Staryi Saltiv

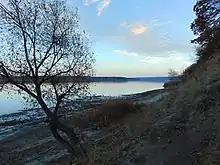
Pechenyhi Reservoir

The settlement is connected by roads with Kharkiv and with Vovchansk.